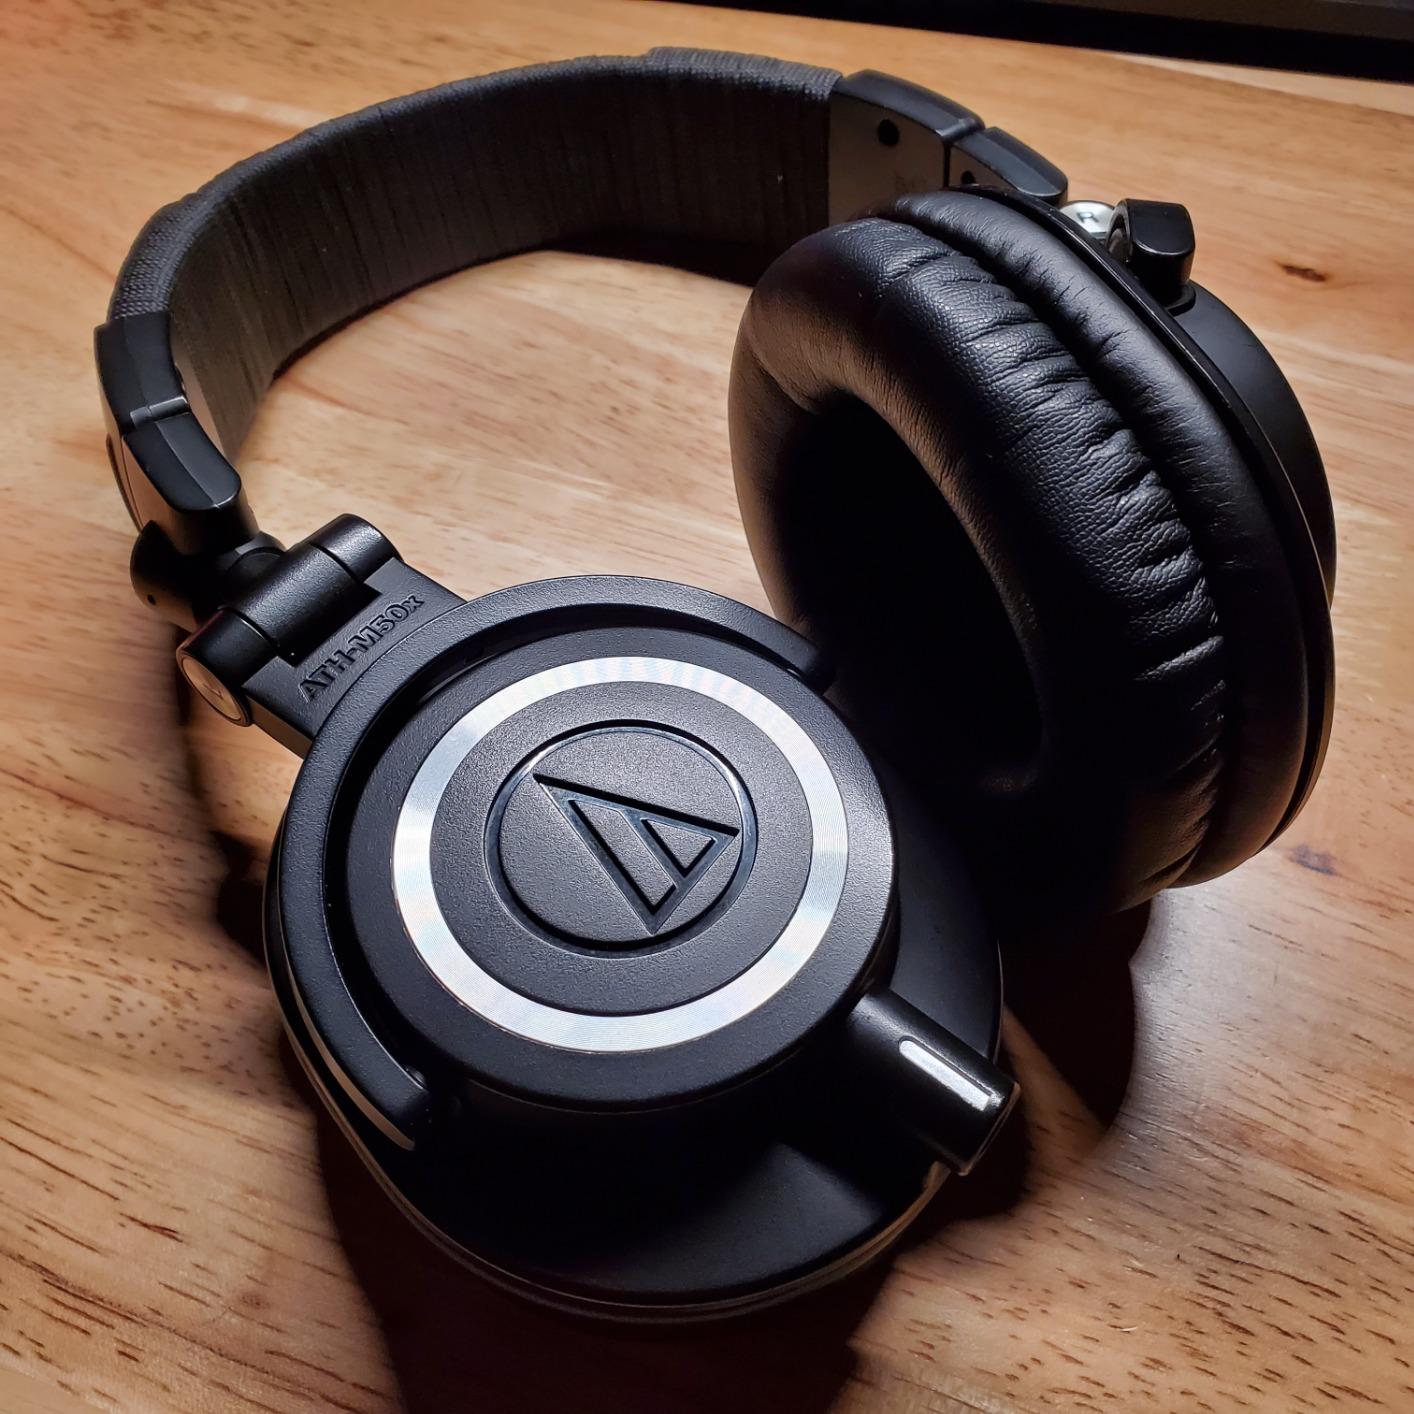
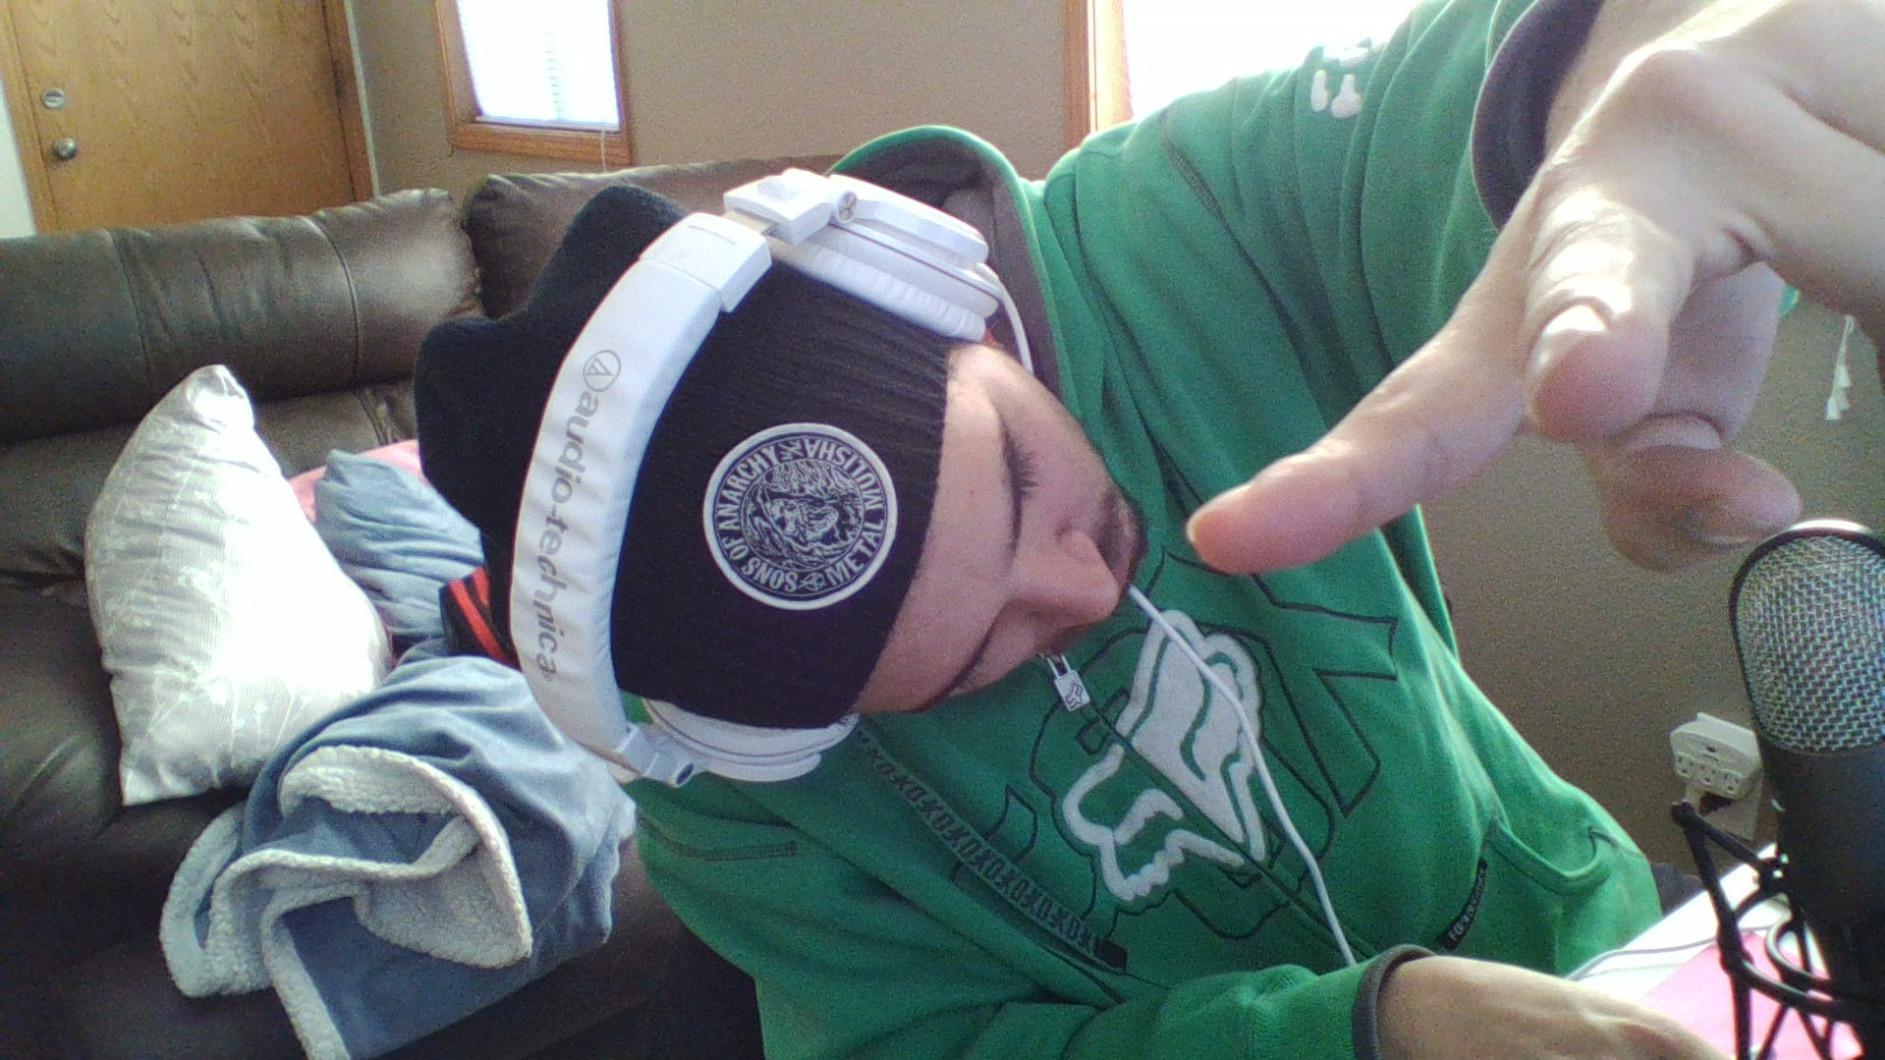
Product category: headphones
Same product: no